Thayagam

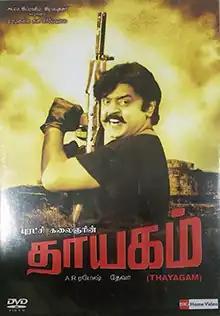
Poster

Thayagam is a 1996 Indian Tamil-language action film directed by A. R. Ramesh. The film stars Vijayakanth, Ranjitha, Napoleon and Mohini. It was released on 15 January 1996. Vijayakanth won Tamil Nadu State Film Award Special Prize for this film.